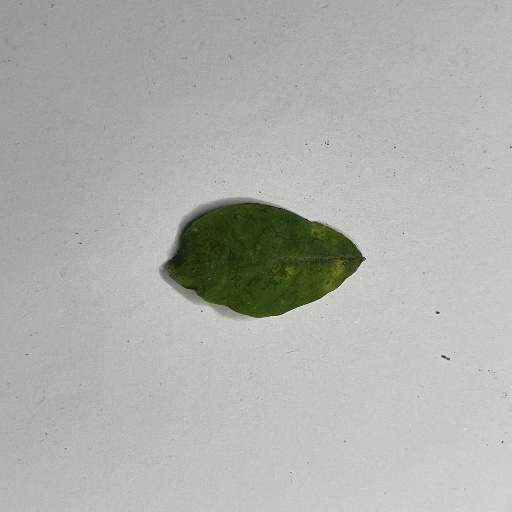
Species: Sojina
Leaf condition: Bacterial Spot